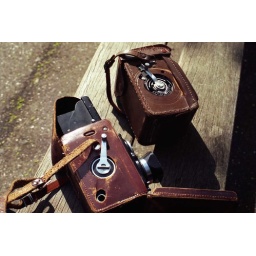
felt a bit like a christmas tree running around with multiple cameras....